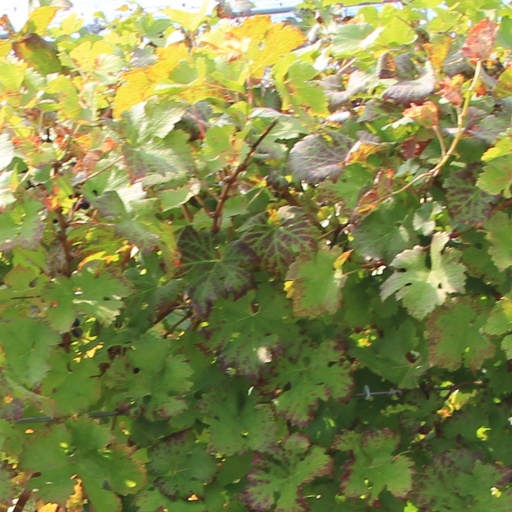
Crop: grape